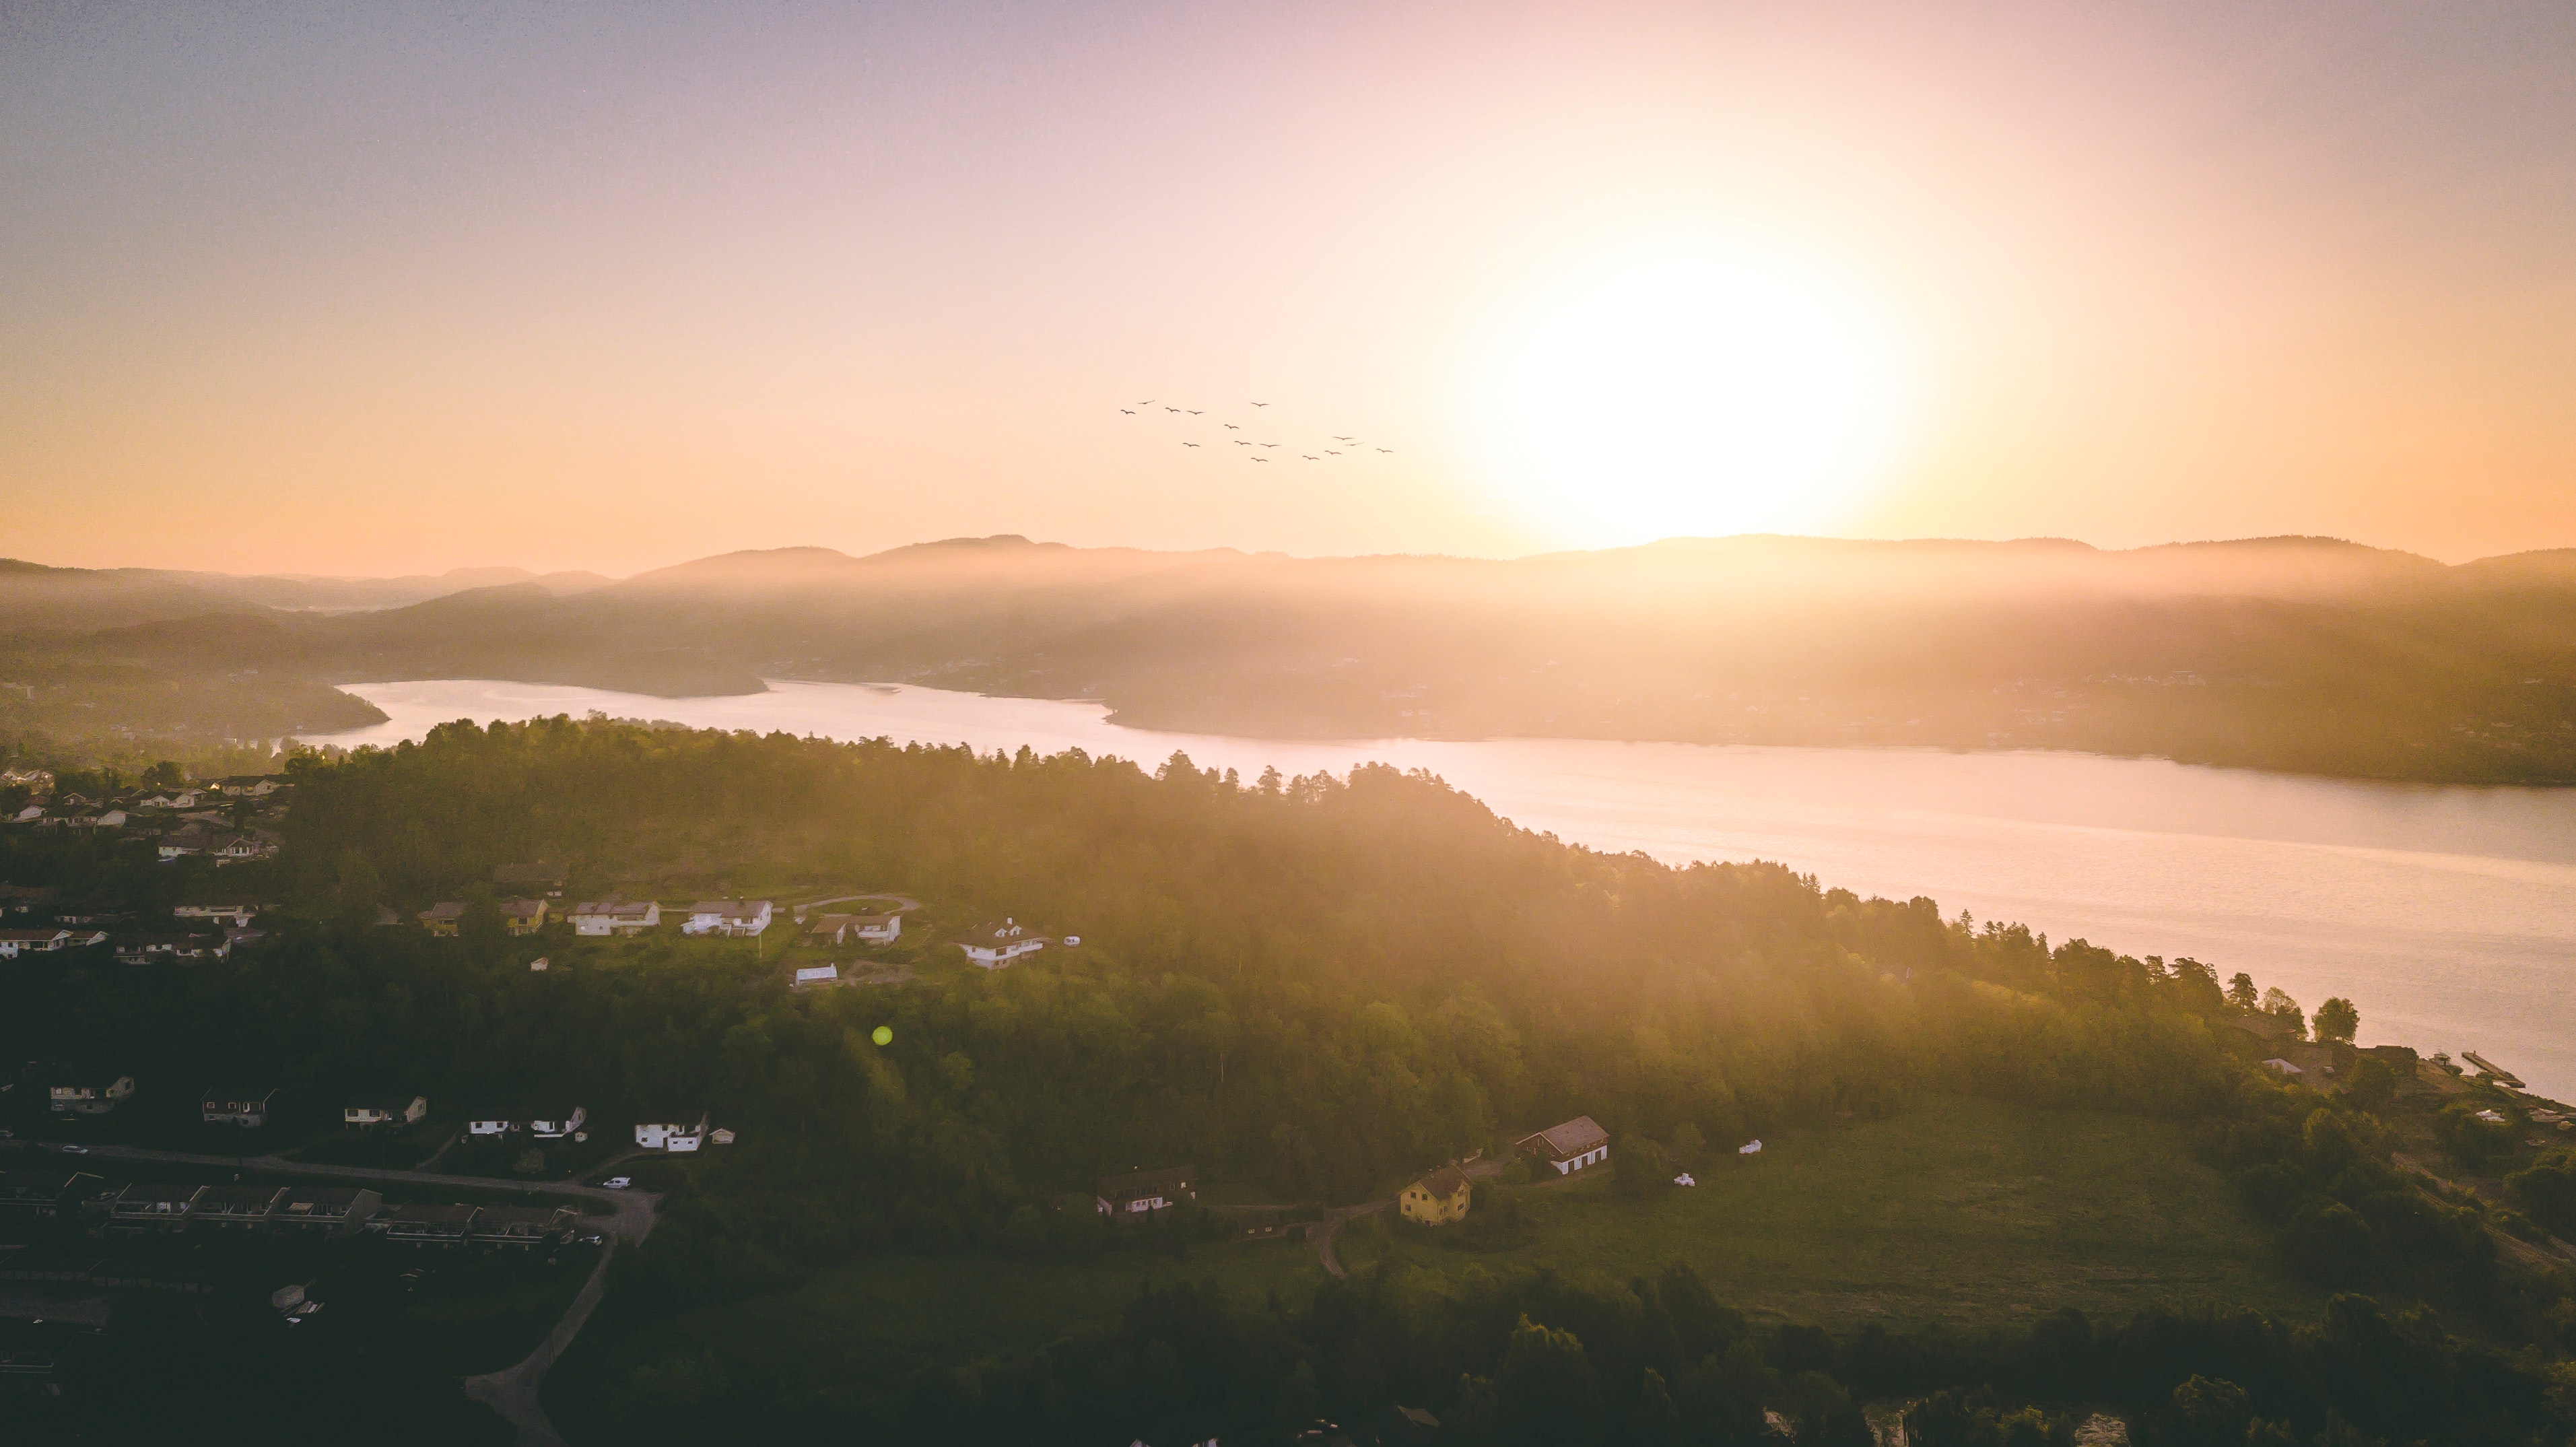
sky, nature, atmospheric phenomenon, morning, cloud, horizon, natural landscape, atmosphere, light, sunrise, sunlight, evening, hill, sunset, aerial photography, landscape, haze, fog, photography, highland, dawn, mountain, tree, mist, calm, sea, hill station, river, dusk, city, sun, plain, lake, mountain range, coast